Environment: real
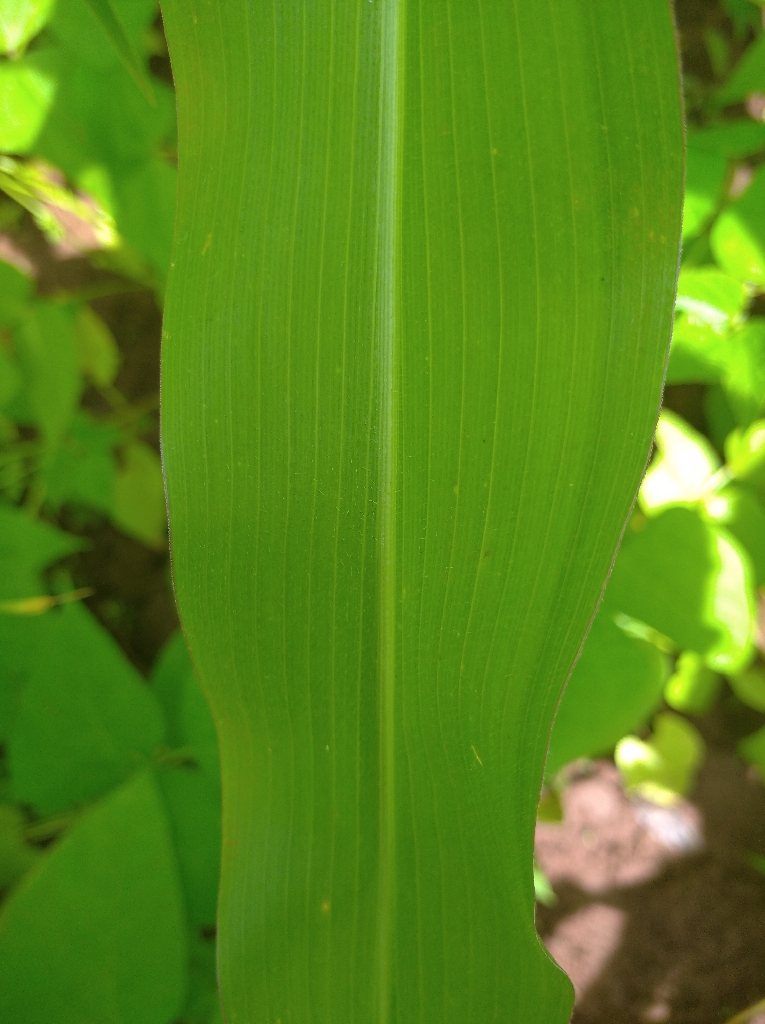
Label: healthy